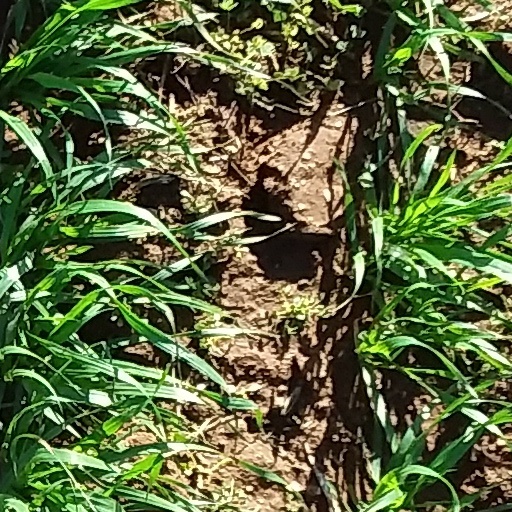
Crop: wheat